Commer

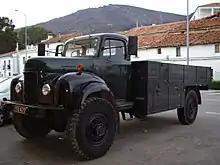
Commer Q4

The Commer Imp Van was introduced in September 1965 and was based on the Hillman Imp saloon. It was renamed as the Hillman Imp Van in October 1968, with total production reaching 18,194 units prior to it being phased out in July 1970. The last generation of the Hillman Husky estate car, which was introduced in July 1967, was based on the Imp Van and used the same sheetmetal ahead of the B-pillar.